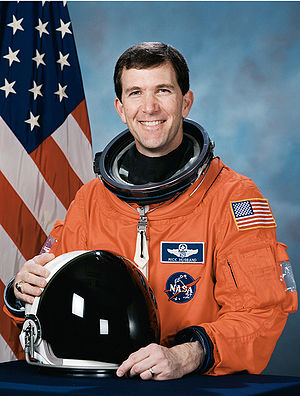
Rick D. Husband
Rick D. Husband
"Richard Douglas Husband var en amerikansk testpilot, astronaut og oberst i det amerikanske luftvåben. Han blev udvalgt som astronaut i ""The NASA Group 15"", i 1994. Han deltog i to rumflyvninger, første gang på STS-96, i 1999, som pilot.